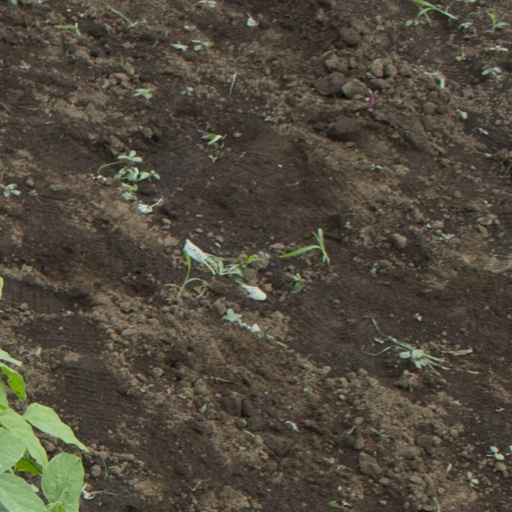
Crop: soybean